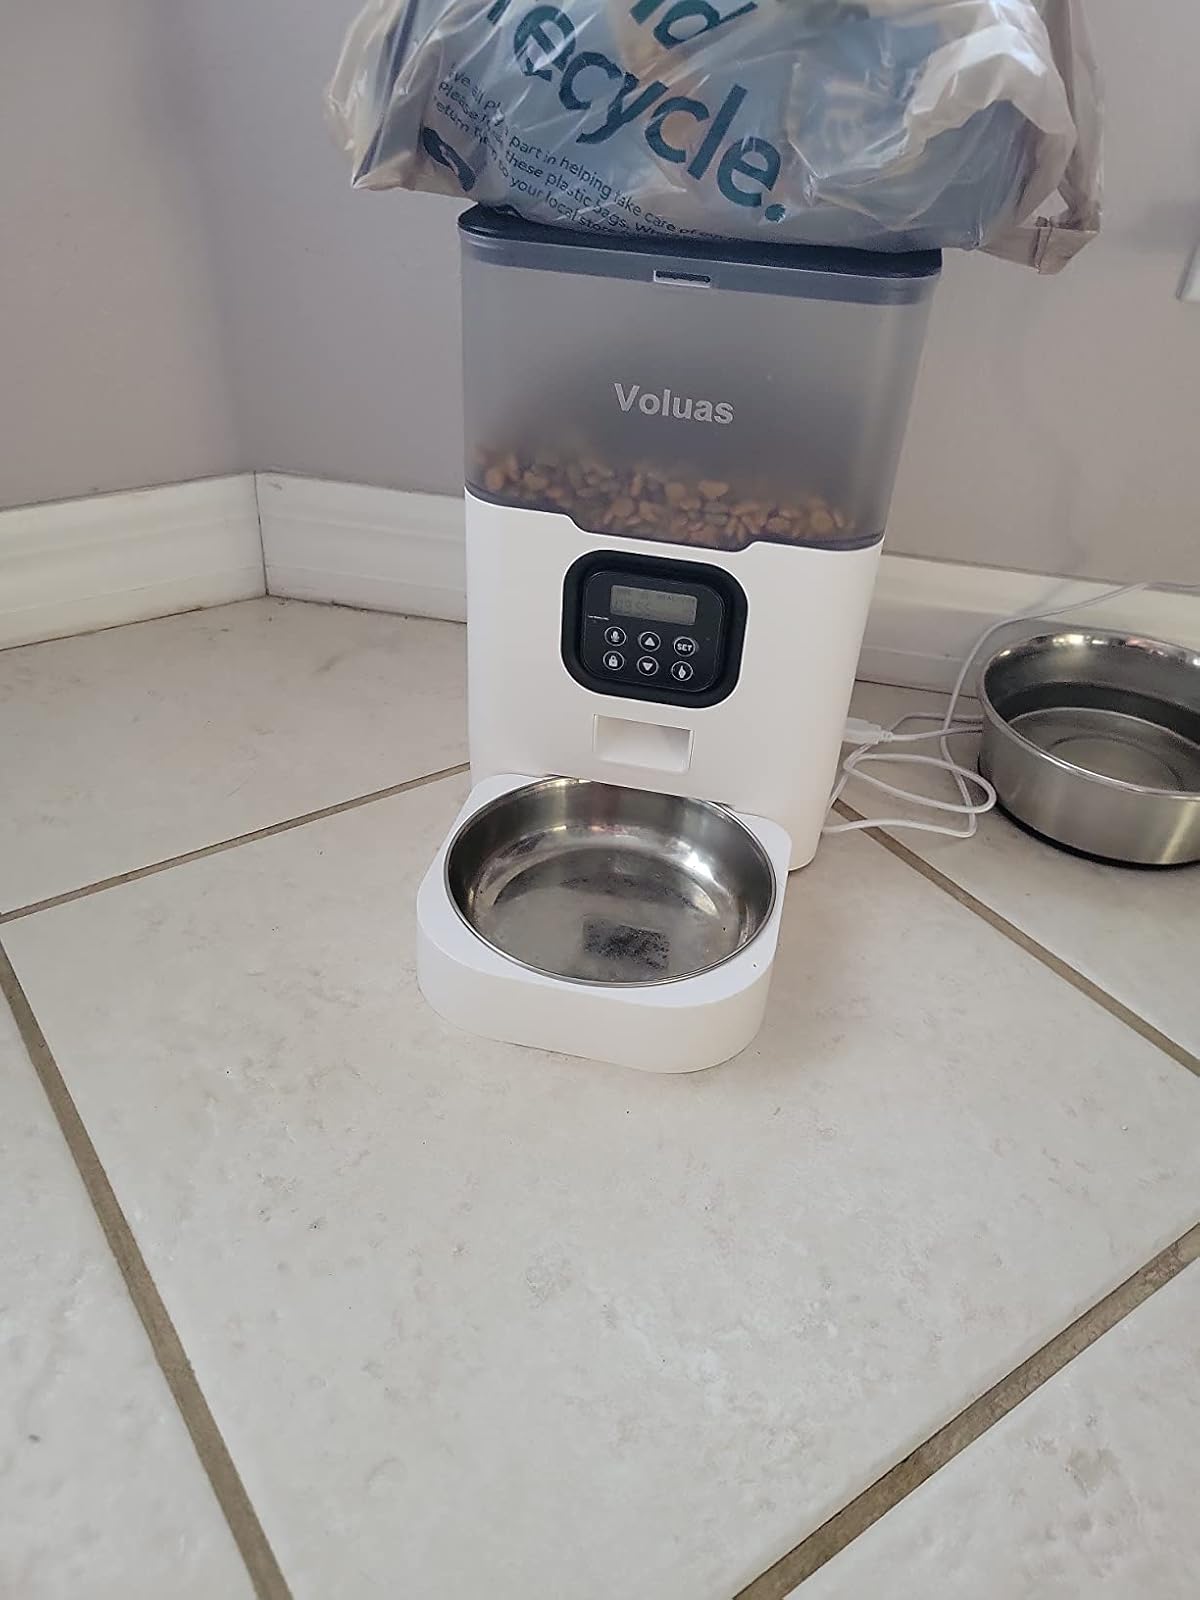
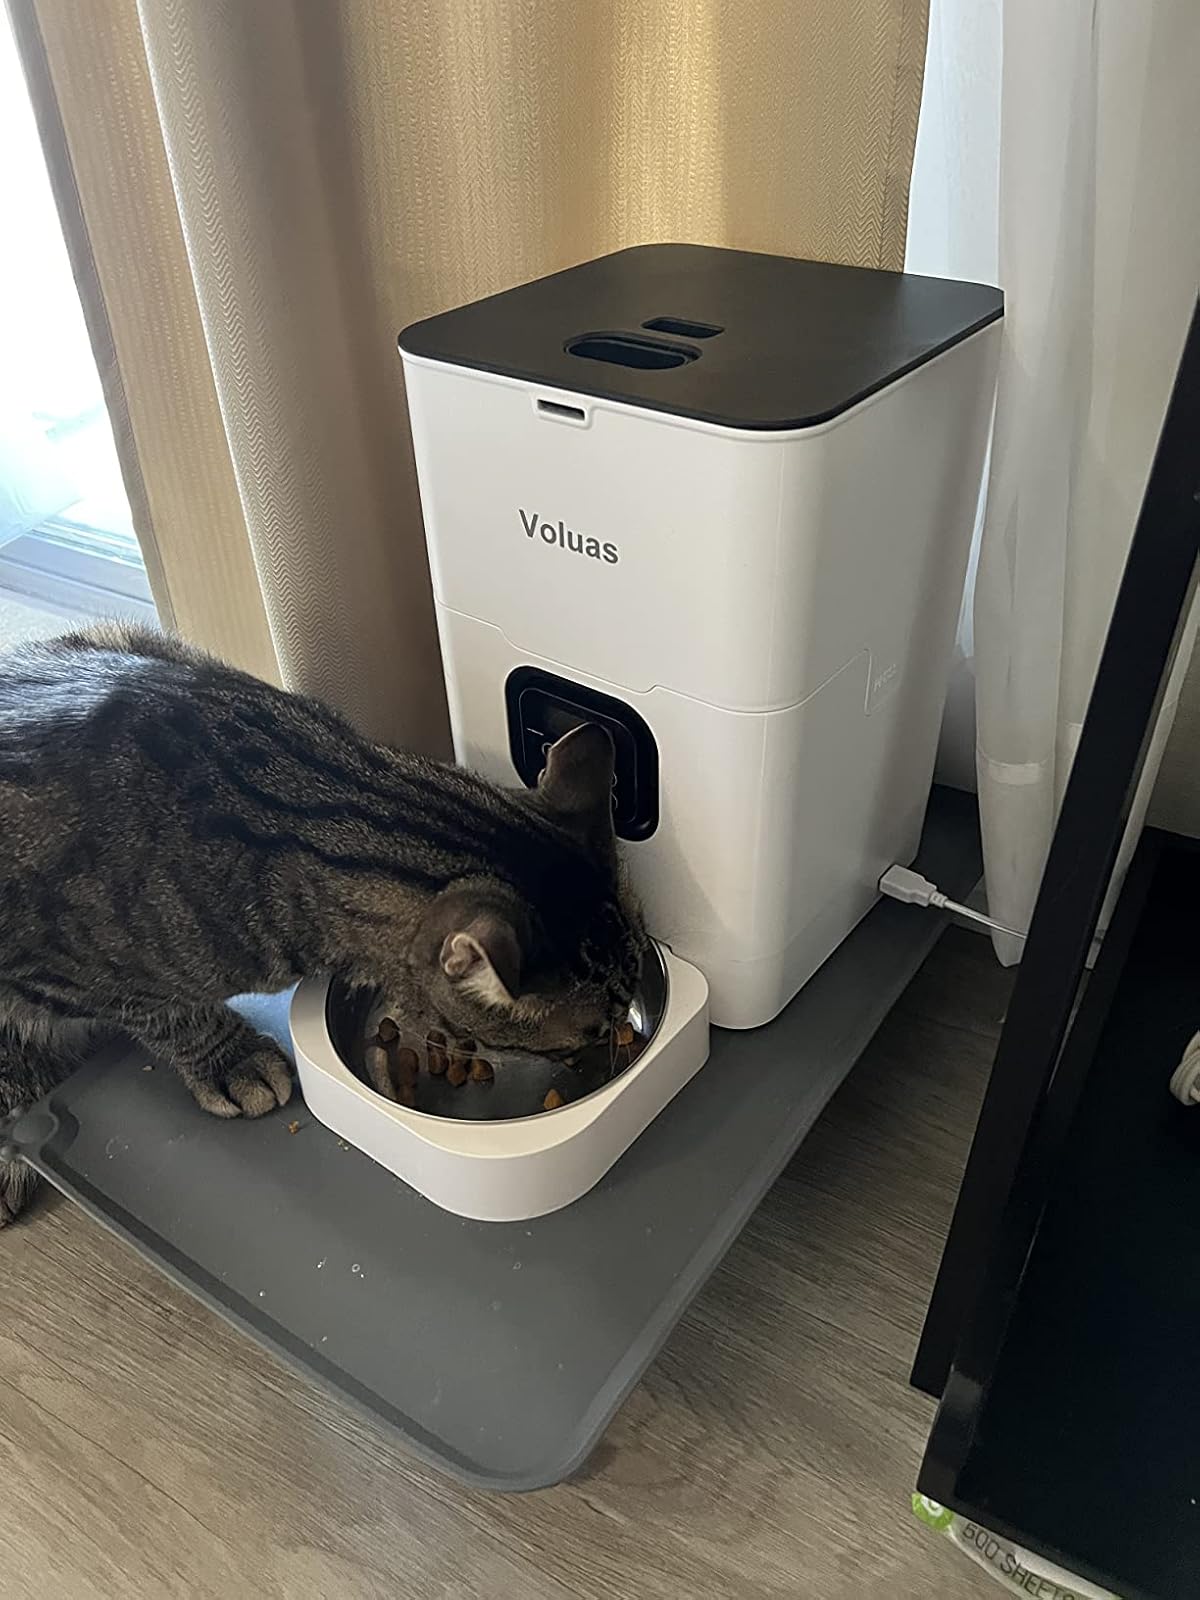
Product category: items_feeder
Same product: no